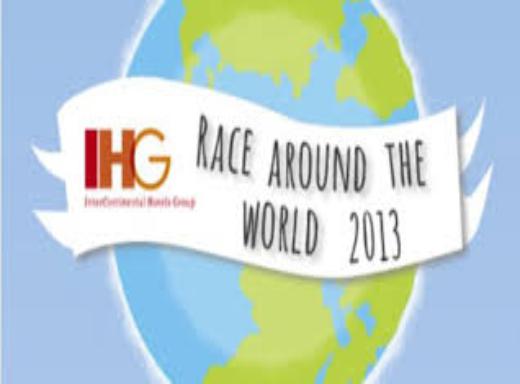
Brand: IHG
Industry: Others